Shadows of Memory

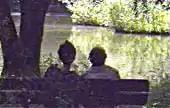
Claudia von Alemann with her mother

Shadows of Memory is a 2000 documentary by Claudia von Alemann that describes the rise and fall of Hitler from the perspective of a Nazi supporter—Alemann's 84-year-old mother.